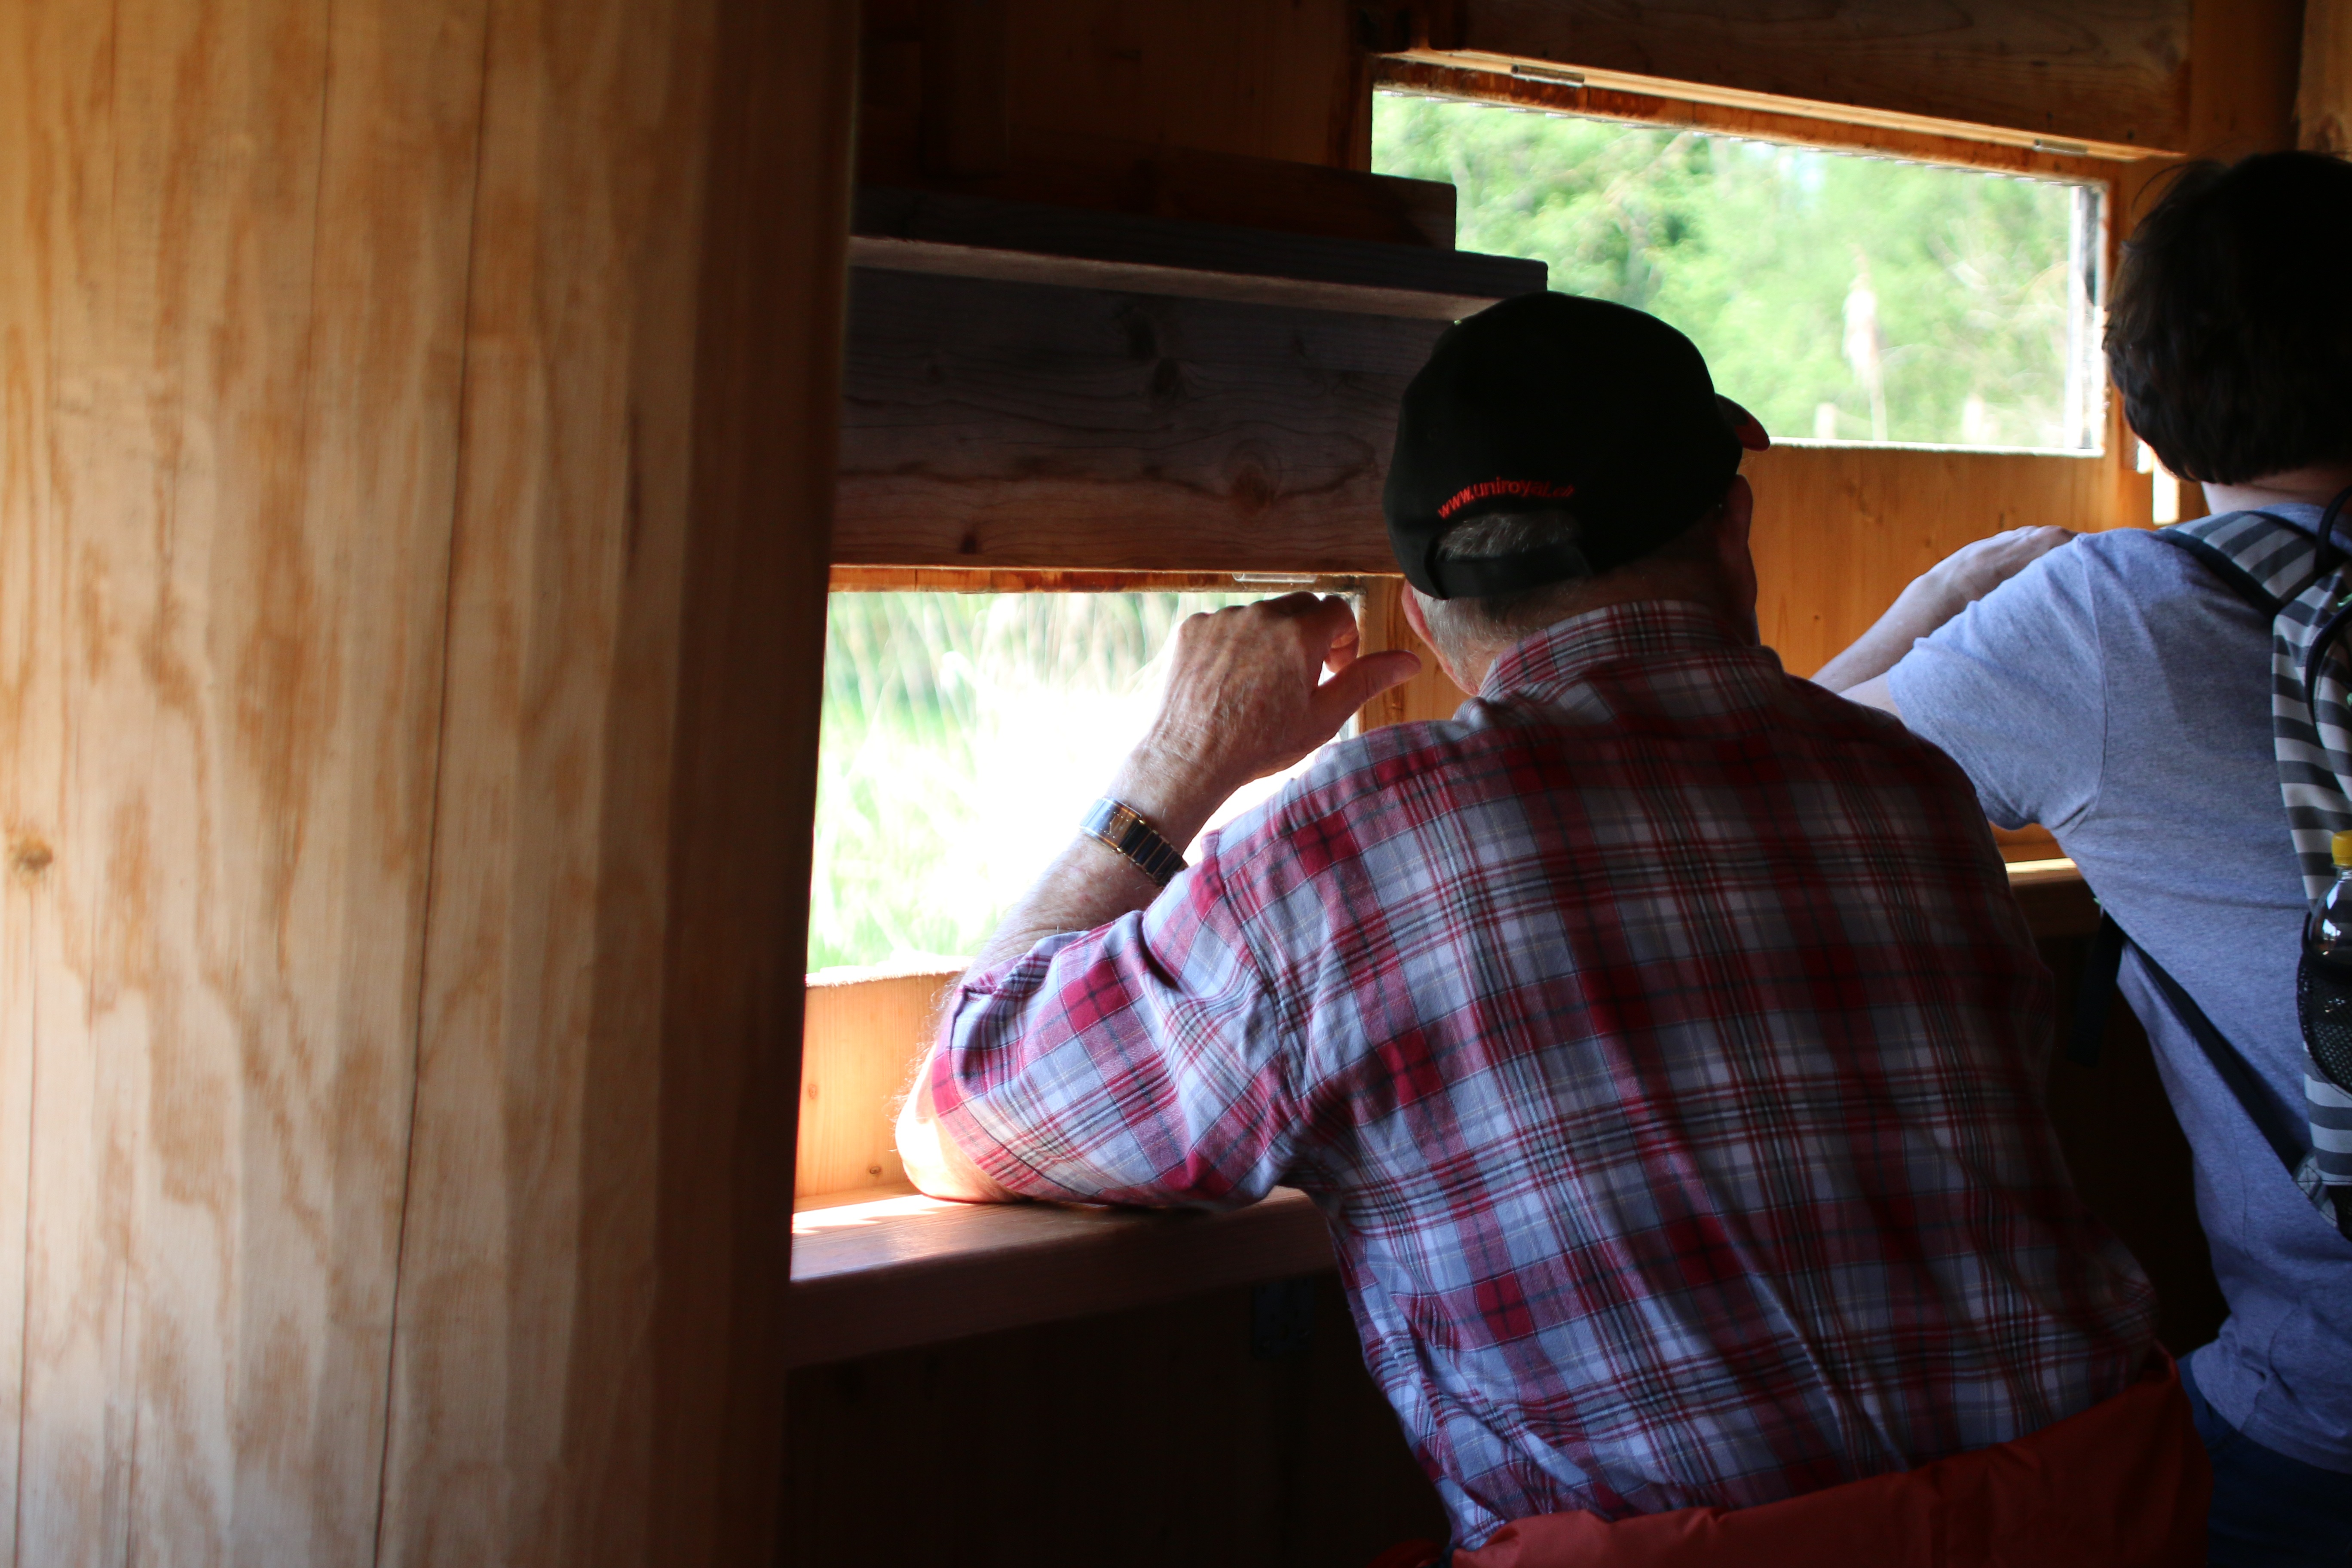
watch, person, wood, color, design, photograph, image, log cabin, experiences, hiding place, wild animal luke